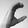
ASL letter: C